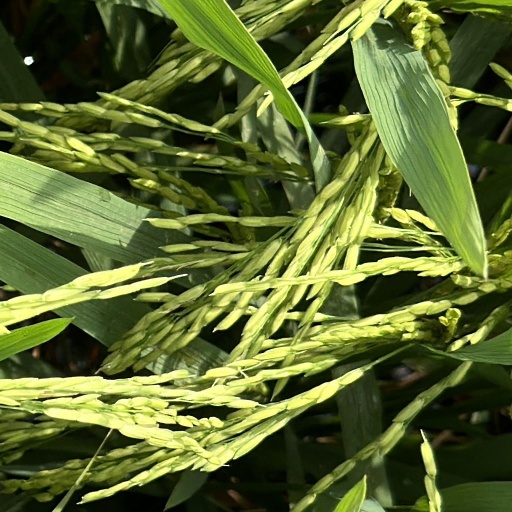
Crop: rice